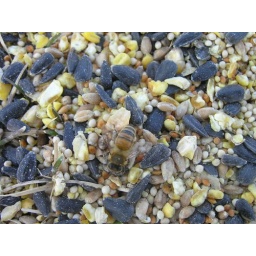
Honeybee in bird seed on the ground